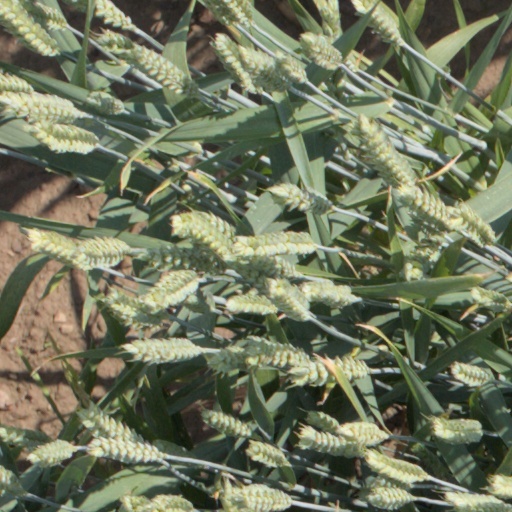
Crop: wheat